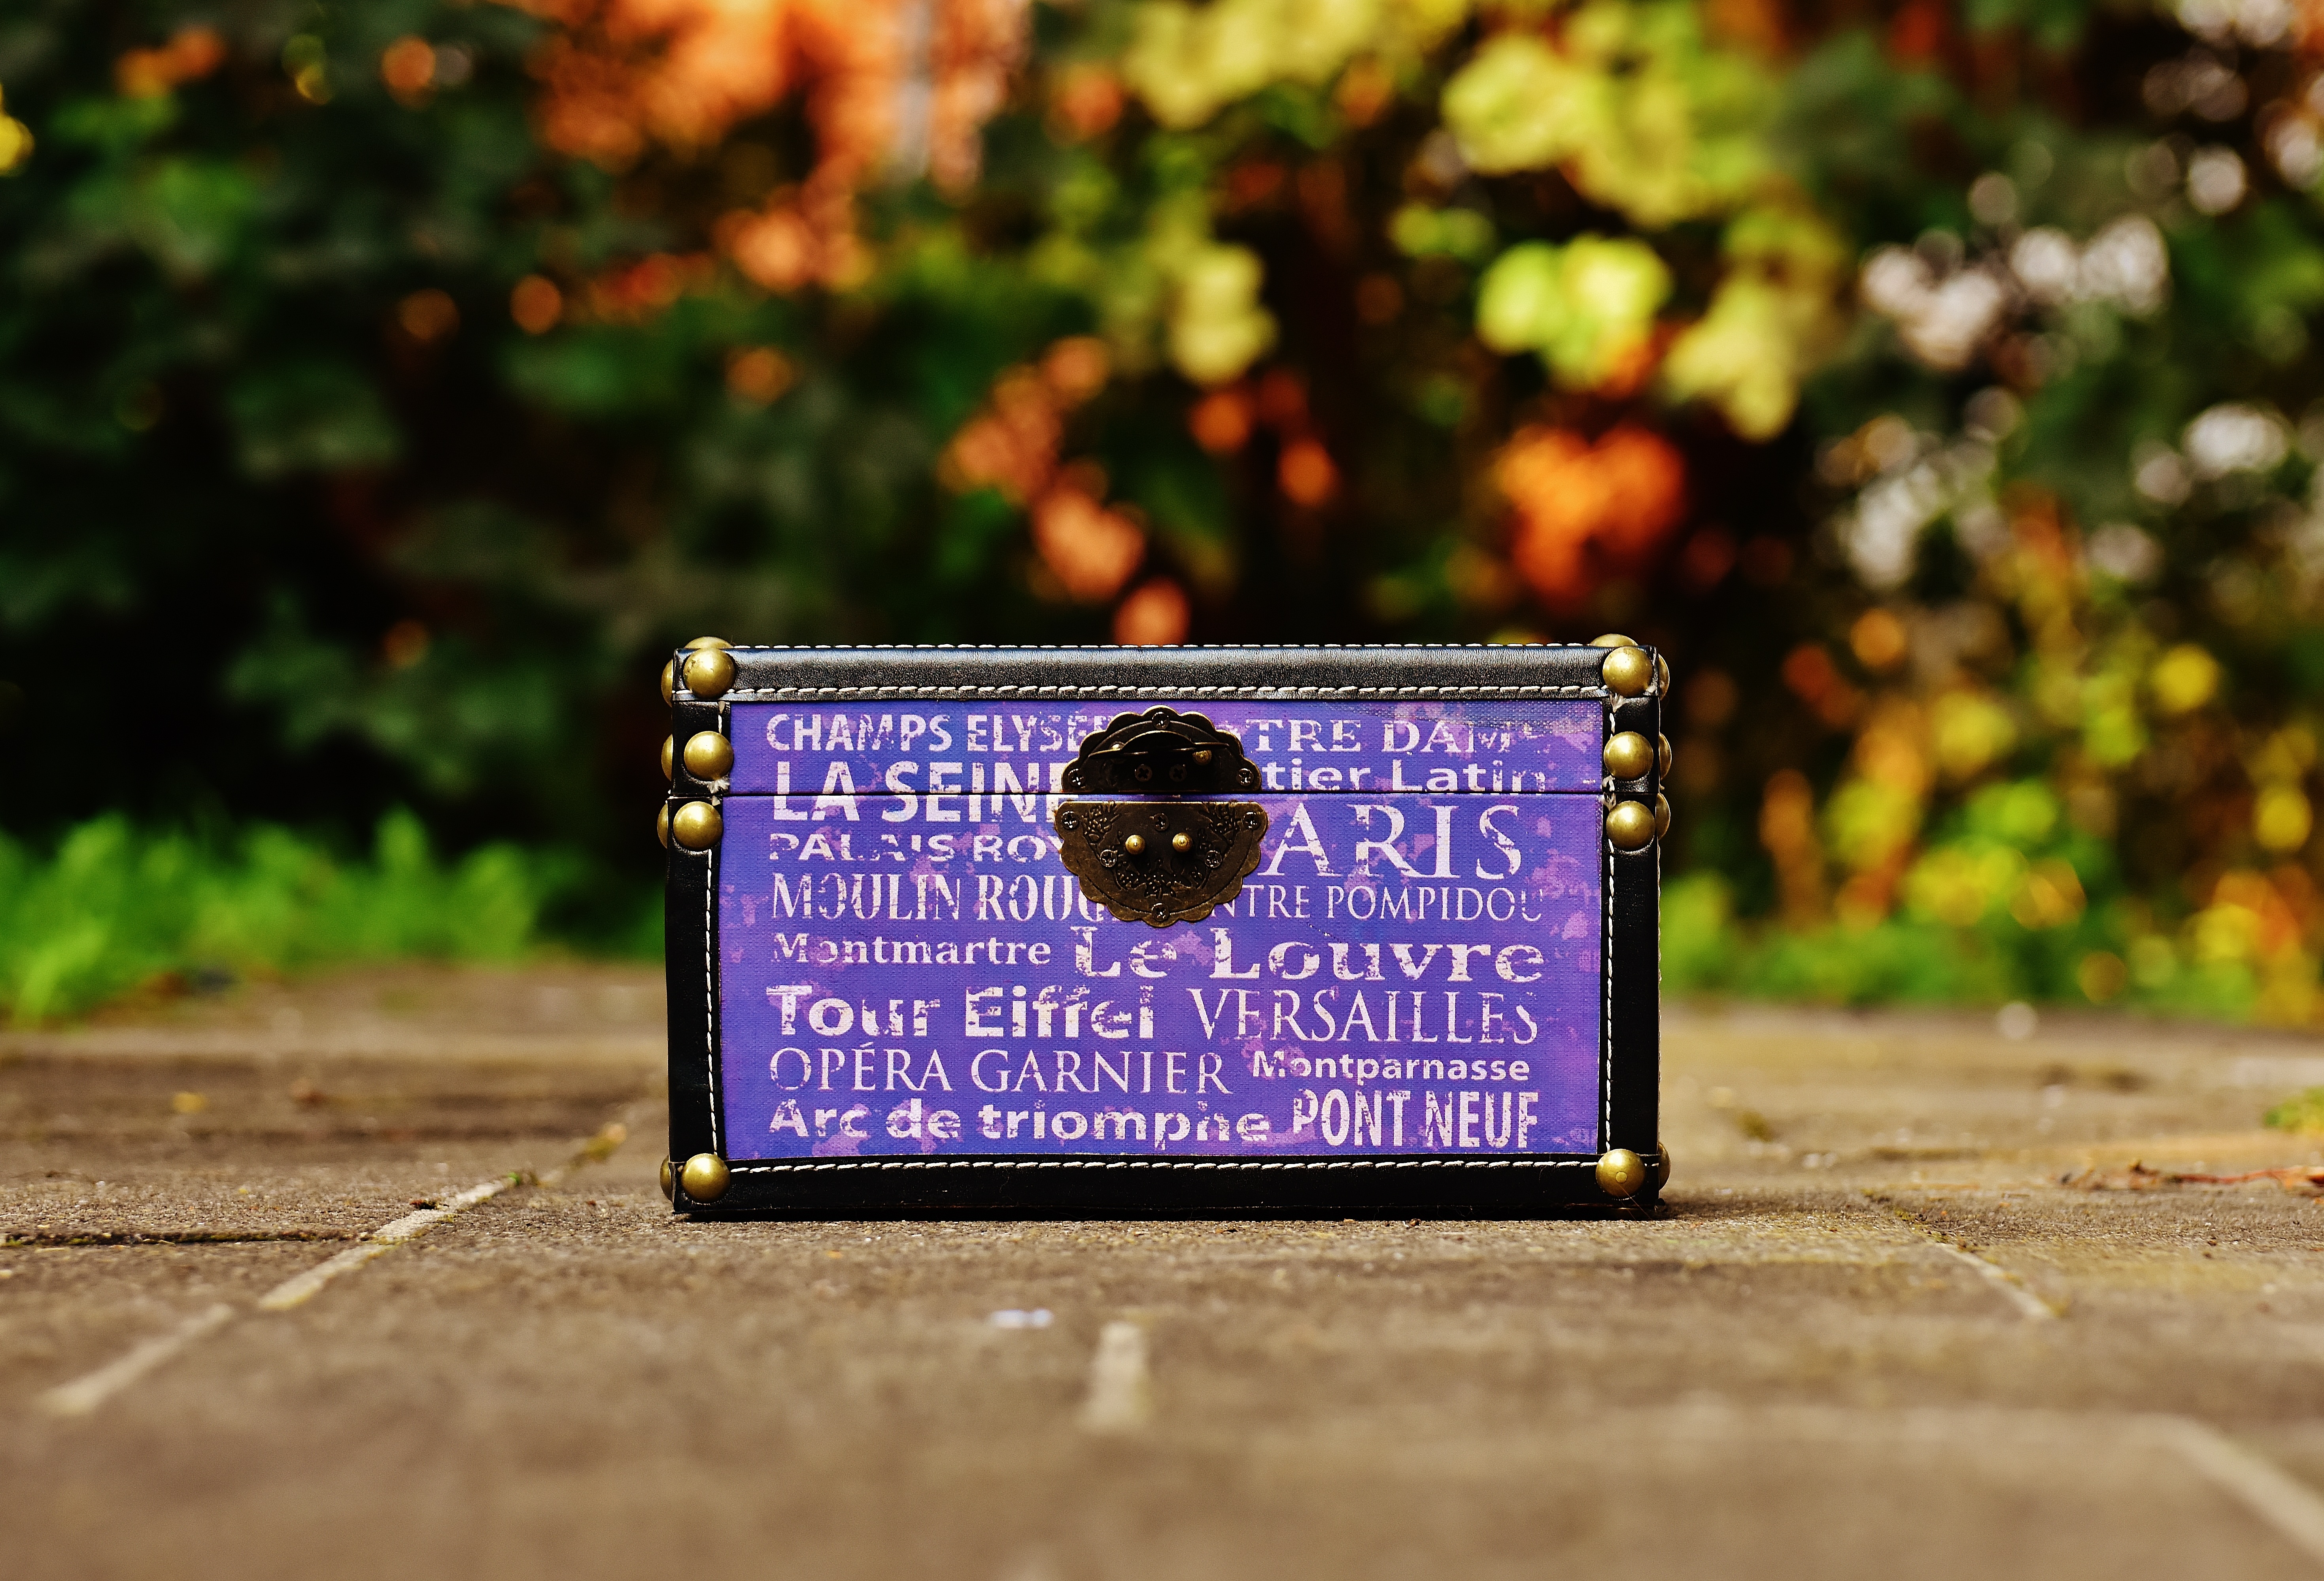
leaf, number, sign, color, autumn, castle, box, luggage, ornament, chest, closure, casket